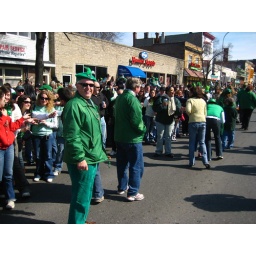
Jimmy Pa in his green pants